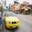
Label: automobile